Enlarger

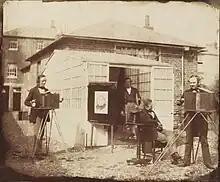
Staff at William Henry Fox Talbot's commercial calotype establishment in Reading, Berkshire, England. Salted paper print from a calotype paper negative, the left component of a panoramic pair of views, 1846.

Josef Maria Eder, in his "History of Photography" attributes the invention of photographic enlargement to Humphry Davy who realised the idea of using a solar microscope to project images onto sensitised paper. In June 1802, Davy published in the first issue of the "Journals of the Royal Institution of Great Britain" his "An Account of a Method of Copying Paintings upon Glass, and of Making Profiles, by the Agency of Light upon Nitrate of Silver. Invented by T. Wedgwood, Esq. With Observations by H. Davy" in which he described their experiments with the photosensitivity of silver nitrate. Eder credits the first mention of enlargements after the announcement of the daguerreotype (unique images on metal plates) to John William Draper who in 1840, wrote prophetically in the "American Repository of Arts"; "Exposures are made with a very small camera on very small plates. These are subsequently enlarged to the required size in a larger camera on a rigid stand. This method will probably contribute very much to the practice of the art." In March 1843 Americans Wolcott and Johnson patented a means of copying and enlarging daguerreotypes.